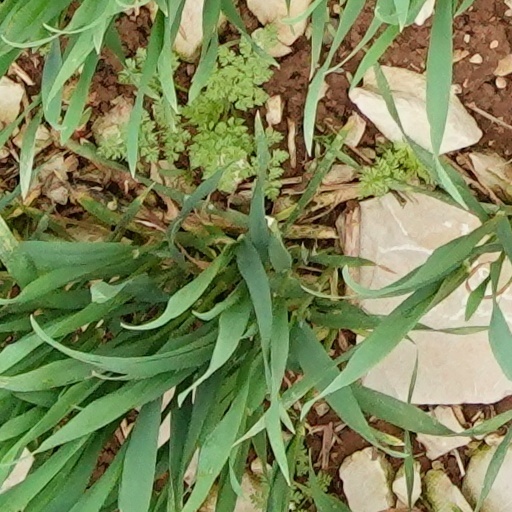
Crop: wheat